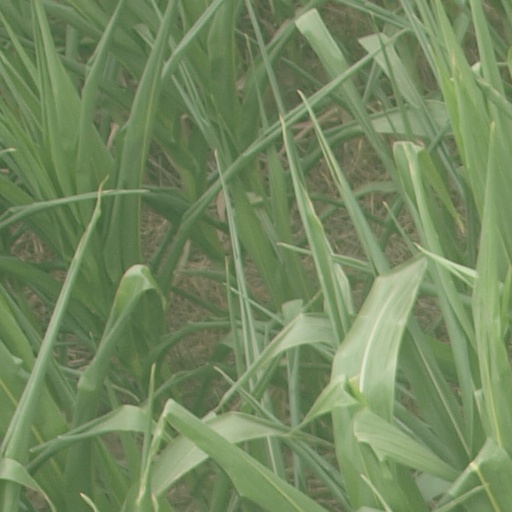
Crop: maize; corn